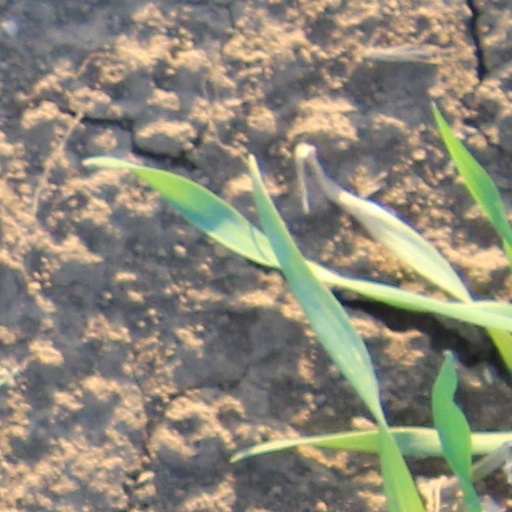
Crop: wheat